Bernadette Bascom

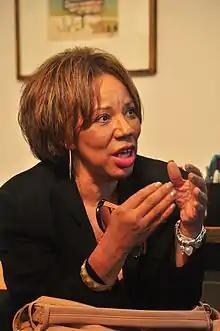
Bernadette Bascom, 2014

Bernadette Bascom (born 1962 in Baltimore) is an American R&B singer.